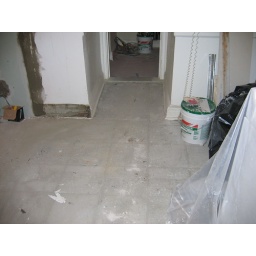
The kitchen floor in being replaced. the ugly tile is gone, and they are working on this subfloor now.